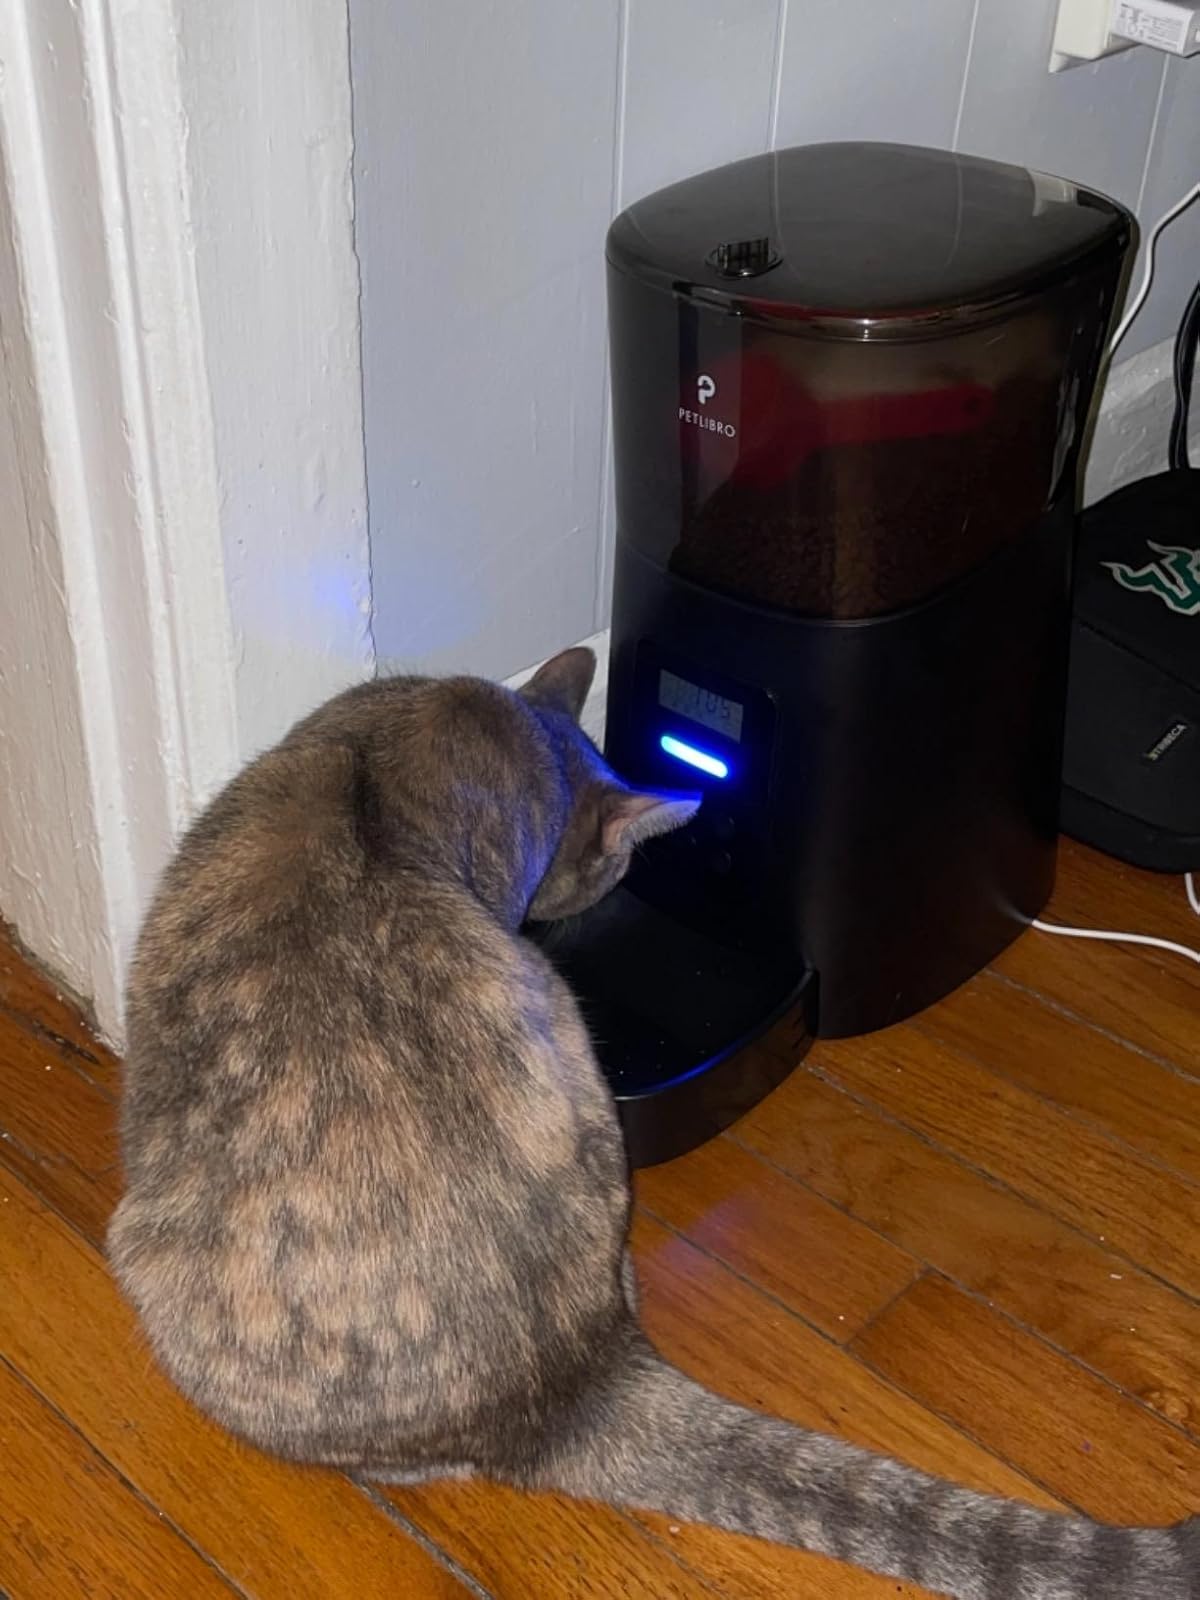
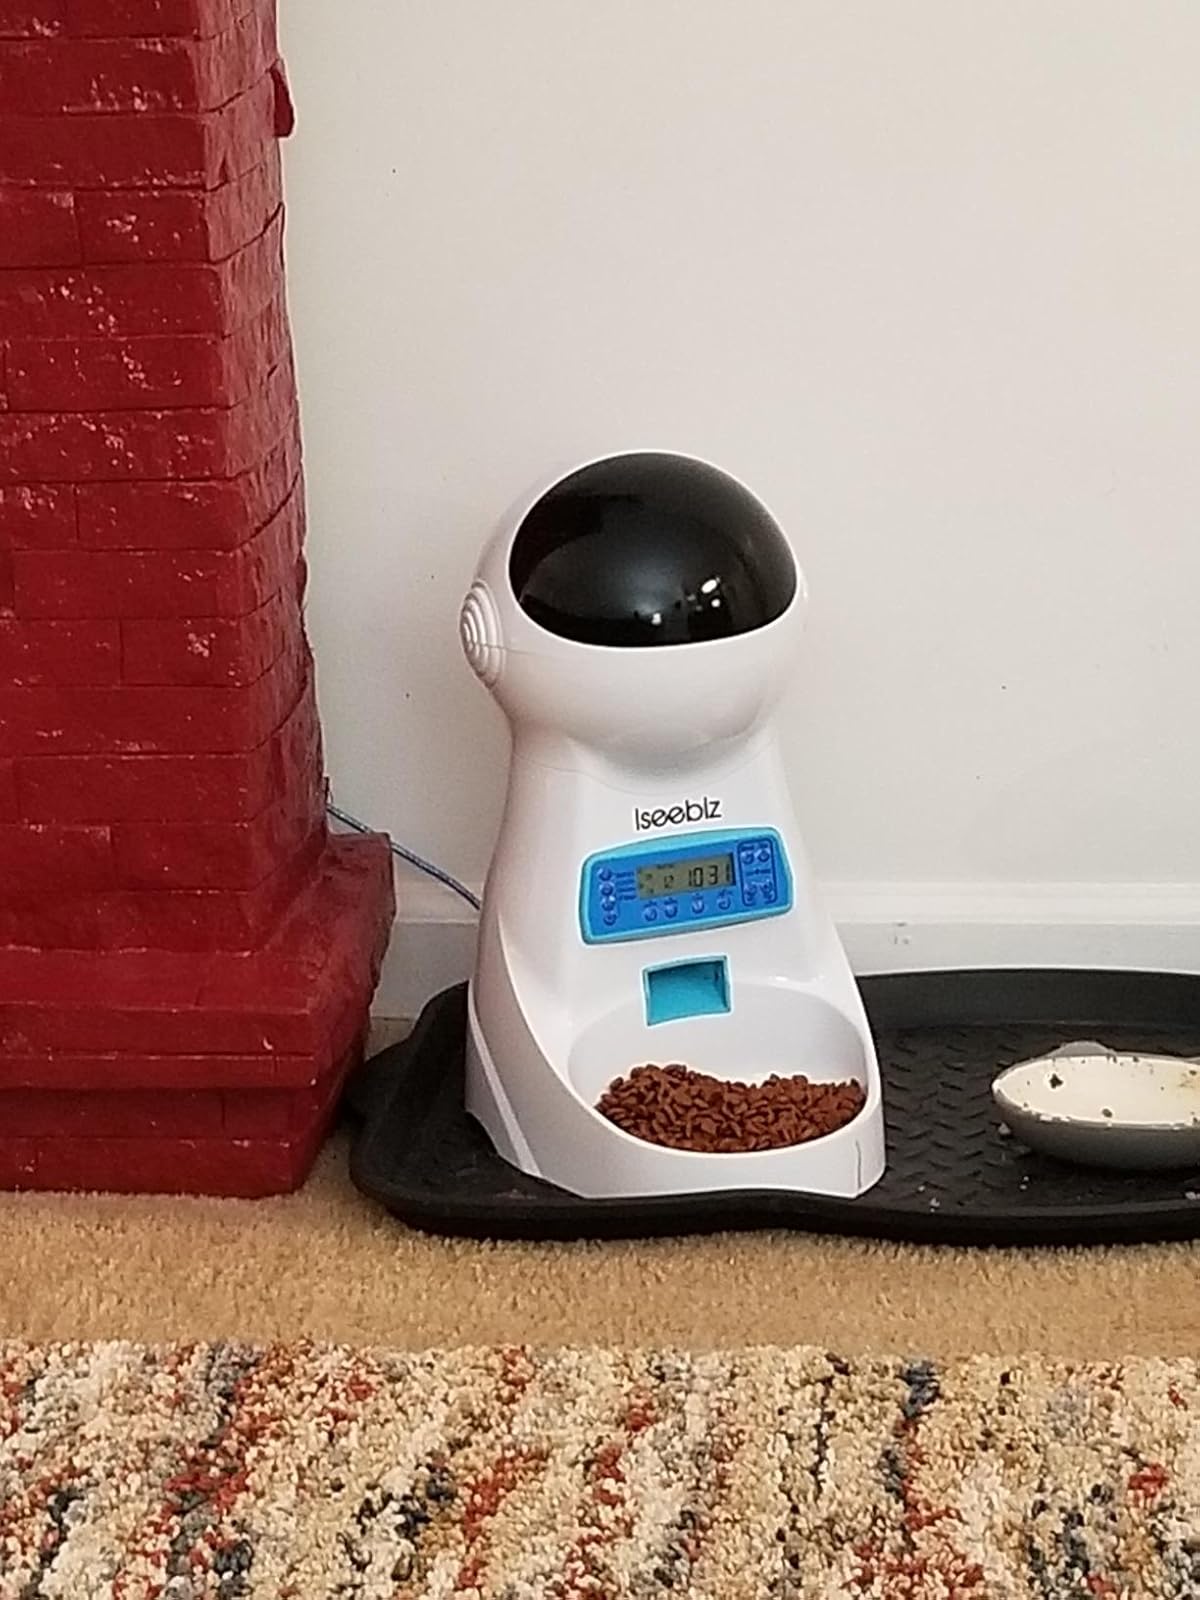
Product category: items_feeder
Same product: no